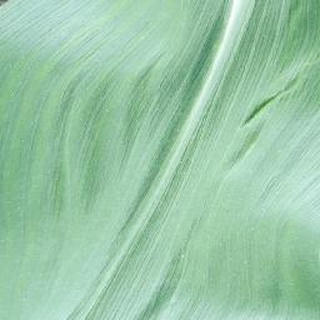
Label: healthy_corn